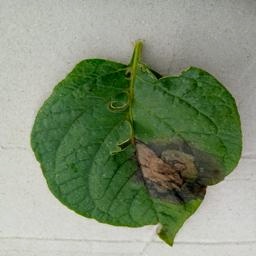
Etiqueta: Late Blight